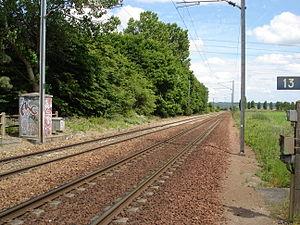
La ligne de Saint-Cyr à Surdon (vue en direction de Saint-Cyr), au passage à niveau n° 13, à Méré (78).
La ligne de Saint-Cyr à Surdon est une ligne du réseau ferré national français à écartement standard et double voie. Elle est empruntée par les trains de la relation de Paris-Montparnasse à Granville et par ceux de la ligne N du Transilien de la branche de Paris à Dreux.